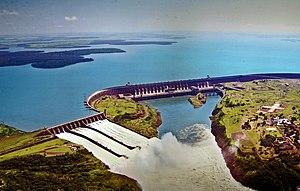
Le Brésil, en forme longue la république fédérative du Brésil, est le plus grand État d’Amérique latine. Le Brésil est le cinquième plus grand pays de la planète, derrière la Russie, le Canada, les États-Unis et la Chine. Avec une superficie de 8 514 876 km², le pays couvre près de la moitié du territoire de l'Amérique du Sud, partageant des frontières avec l'Uruguay et l'Argentine au sud, le Paraguay au sud-sud-ouest, la Bolivie à l'ouest-sud-ouest, le Pérou à l'ouest, la Colombie à l'ouest-nord-ouest, le Venezuela au nord-ouest, le Guyana au nord-nord-ouest, le Suriname et la France au nord, soit la plupart des pays du continent sauf le Chili et l'Équateur. Le pays compte une population de 209 millions d'habitants. Ancienne colonie portugaise, le Brésil a pour langue officielle le portugais alors que la plupart des pays d'Amérique latine ont pour langue officielle l'espagnol.